Iosif Baratov

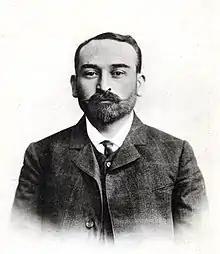
Iosif Baratashvili in 1906

Iosif Baratashvili was a Georgian politician. He belonged to the Georgian Socialist-Federalist Revolutionary Party. In the first Duma election in 1906, Baratashvili won a seat from Tiflis. He was murdered during the Great Purge.